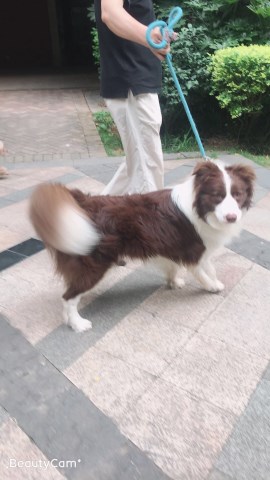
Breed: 2594-n000109-Border_collie